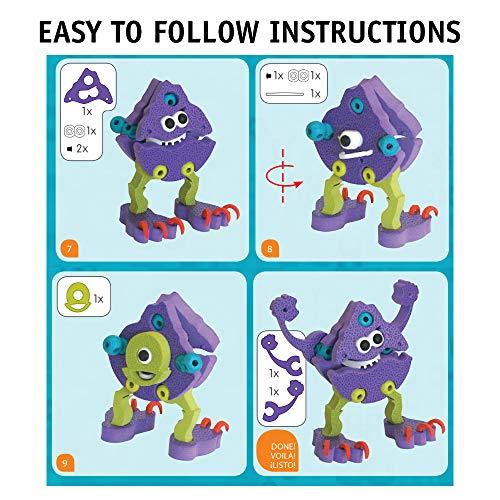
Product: Bloco Toys Ogre & Monsters | STEM Toy | DIY Building Construction Set (280 Pieces)
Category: Toys & Games | Building Toys | Building Sets
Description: Big thumbs-up from parents for resistant pieces that are safe, easy to manipulate and washable.
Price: $26.39
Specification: ProductDimensions:3.5x8x10inches|ItemWeight:1.5pounds|ShippingWeight:1.9pounds(Viewshippingratesandpolicies)|DomesticShipping:ItemcanbeshippedwithinU.S.|InternationalShipping:ThisitemcanbeshippedtoselectcountriesoutsideoftheU.S.LearnMore|ASIN:B00EHLHQ46|Itemmodelnumber:BC-25010|Manufacturerrecommendedage:5-10years